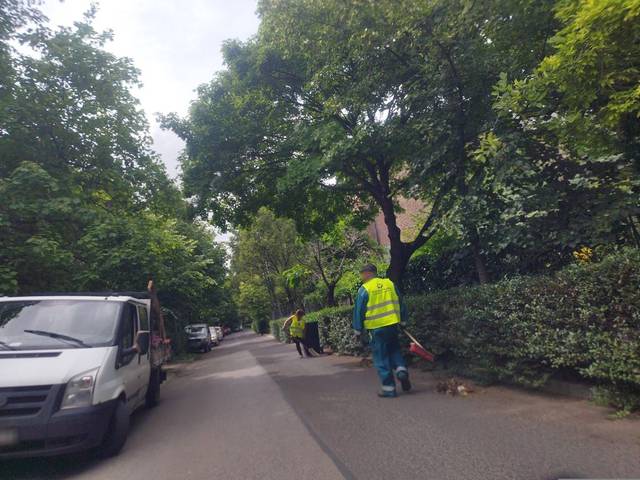
Region: Hungary
Coordinates: 47.48, 19.044